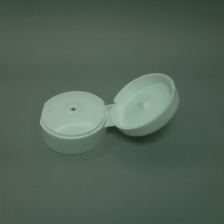
Color: white/transparent
Cap type: flip-top cap